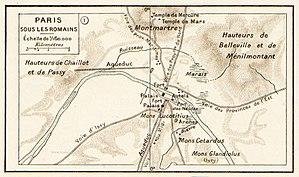
Lutèce est la forme francisée du nom employé par les Romains Lutetia ou Lutetia Parisiorum pour désigner la ville gallo-romaine connue aujourd'hui sous le nom de Paris ainsi que son oppidum.